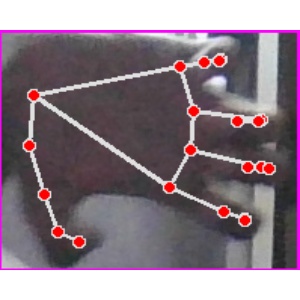
अक्षर: त